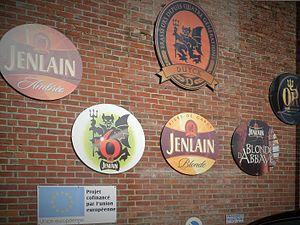
Jenlain.- Façade de la Brasserie Duyck
La Brasserie Duyck est une petite brasserie industrielle et familiale française, située dans la commune de Jenlain dans le département du Nord. Cette entreprise exploite un portefeuille de marques commerciales reprenant le nom de la commune où elle est installée.